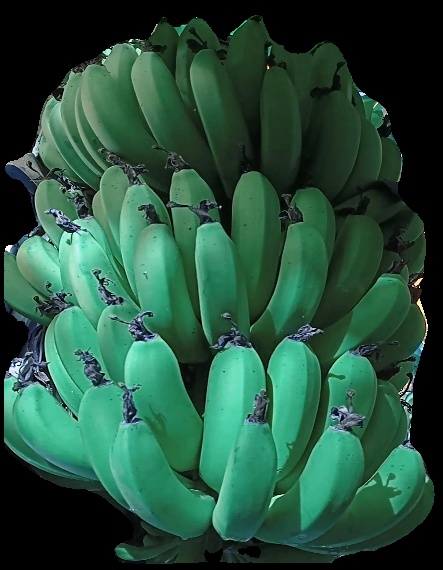
Variety: pachbale
Grade: grade1